Aria Curzon

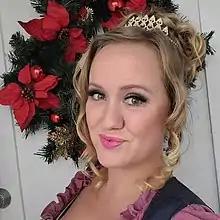
Curzon in 2020

Aria Noelle Curzon is an American actress. She voiced the roles Ducky in "The Land Before Time" franchise, Teresa ("The Cornchip Girl") in "Recess", and Mandy Straussberg in the radio drama "Adventures in Odyssey". She has received three Young Artist of Hollywood Awards, two CARE Awards, and one CLIO Award.